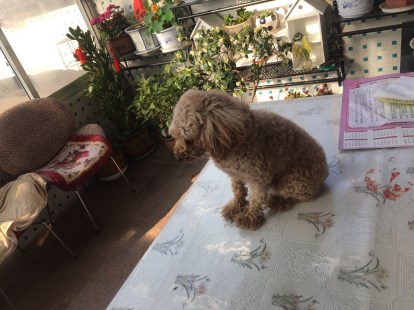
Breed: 7449-n000128-teddy